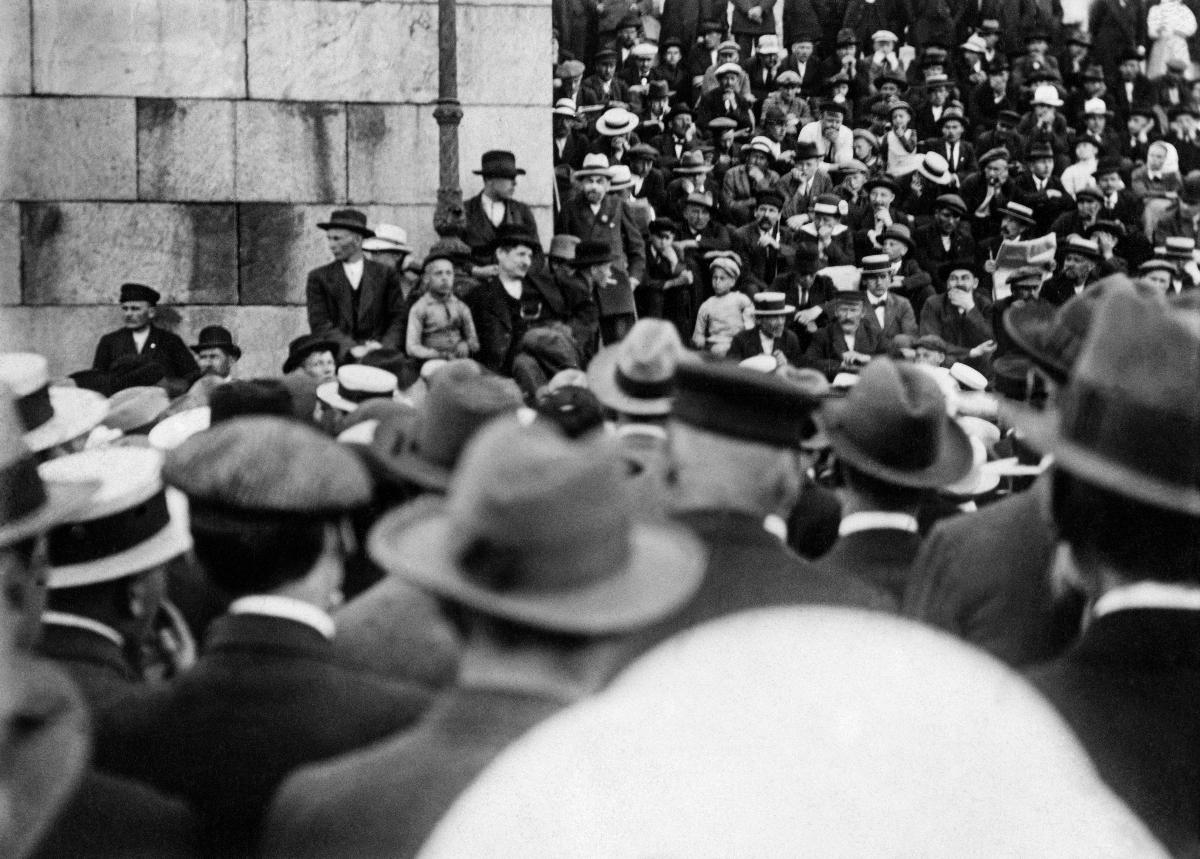
Boldtilaisten kirkonhäväistys; Jean Boldt seurueineen Nikolainkirkon portailla; Jean Boldt with his company on the steps of Nikolai church
The church desecration by followers of Jean Boldt
sisällön kuvaus: Anarkisti Jean Boldt (nojaa muuriin) seurueineen Nikolainkirkon portailla Helsingissä 17.6.1917. content description: Anarchist Jean Boldt (leaning on the stone wall) and his company on the steps of Nikolai church in Helsinki 17.6.1917.
Vuosi: 1917
Paikka: Suomi; Suomi, Uusimaa, Helsinki; Suomi, Uusimaa, Helsinki, Senaatintori Helsinki
Aiheet: Boldt, Jean; uskonto ja uskonnot; papit; anarkismi; mielenosoitukset; religion and religions; priests; anarchism; demonstrations (activism); religion och religioner; präster; anarkism; demonstrationer (meningsyttringar)